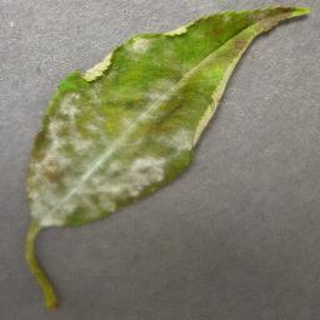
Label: cherry_powdery_mildew